C.D. Irapuato

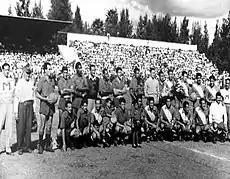
Irapuato's first game in the México Primera División Against Puebla FC in 1954.

The club dates back to 1910 in the city of Irapuato where a club was founded under the name Club Mutualista Irapuatense by Pedro Garnu and by Diego Mosqueda who was an important person in the sports development in the city, and would later go on to establish the club's rival Club León in the 1920s. In its first years many clubs were formed in order to create a futbol league in Guanajuato Deportivo Irapuato, Internacional, Club Marte, ISCO and Club León inaugurated the league in 1925.